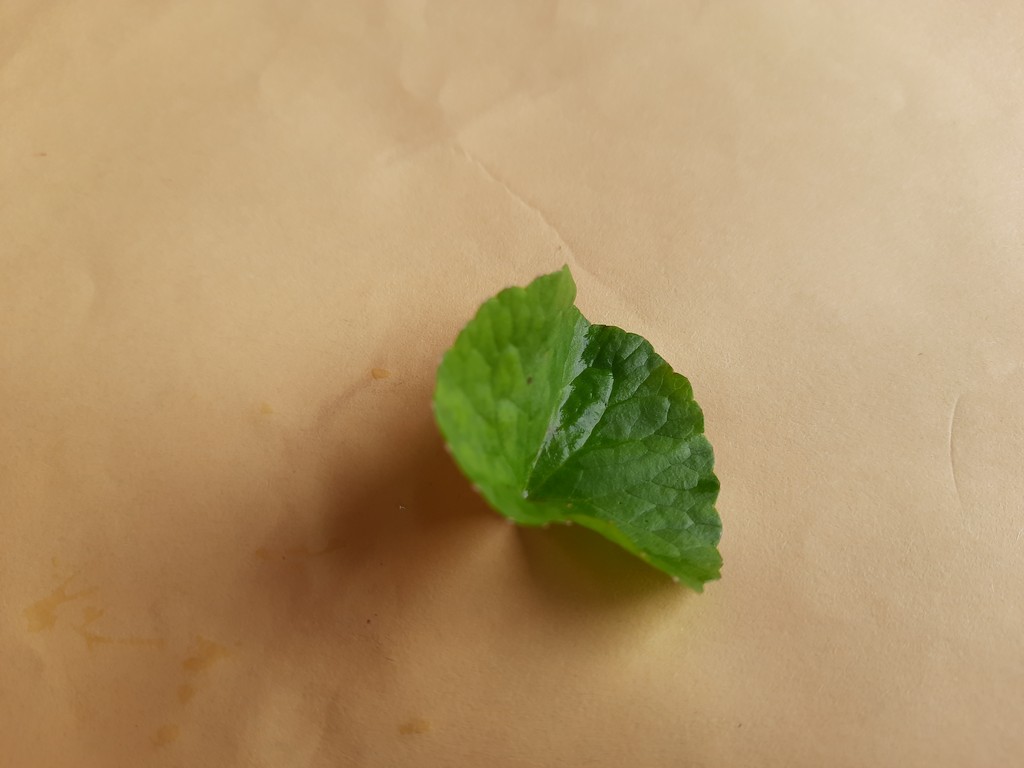
Label: Healthy